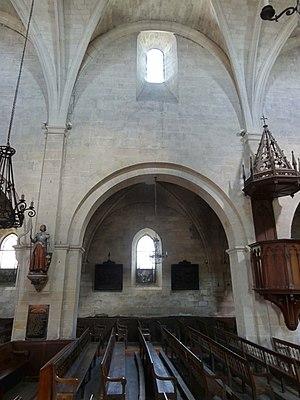
Intérieur de l'église - voir titre.
L'église de la Sainte-Trinité est une église catholique paroissiale située à Choisy-au-Bac, dans l'Oise, en France. Elle n'est pas à confondre avec la basilique dédiée à saint Étienne, de fondation plus ancienne, qui jouait un rôle important à l'époque mérovingienne, et fut abandonnée à la Révolution française. La construction de l'église paroissiale actuelle débuta au début du XIIᵉ siècle par la nef romane, et se poursuivit après le milieu du XIIᵉ siècle par le transept avec ses deux absidioles et la façade, qui hésitent entre le roman et le gothique, pour s'achever au début du XIIIᵉ siècle par l'abside et le clocher, clairement gothiques. Sa configuration s'inscrit dans la tradition des basiliques romanes du Soissonnais de la seconde moitié du XIᵉ siècle, et les nombreux partis archaïsants, dont l'absence de colonnettes à chapiteaux dans la nef et le transept, le voûtement en cul-de-four des absidioles à une période aussi avancée, et l'absence de contreforts devant l'abside, pourtant voûtée d'ogives dès l'origine, s'expliquent difficilement.